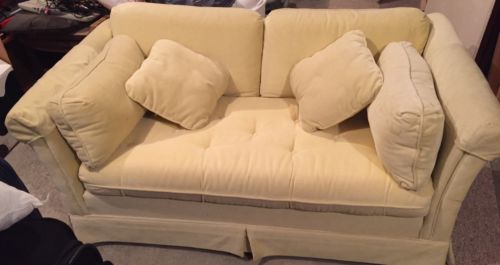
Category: sofa